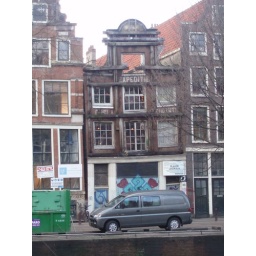
tumbledown house in red light district